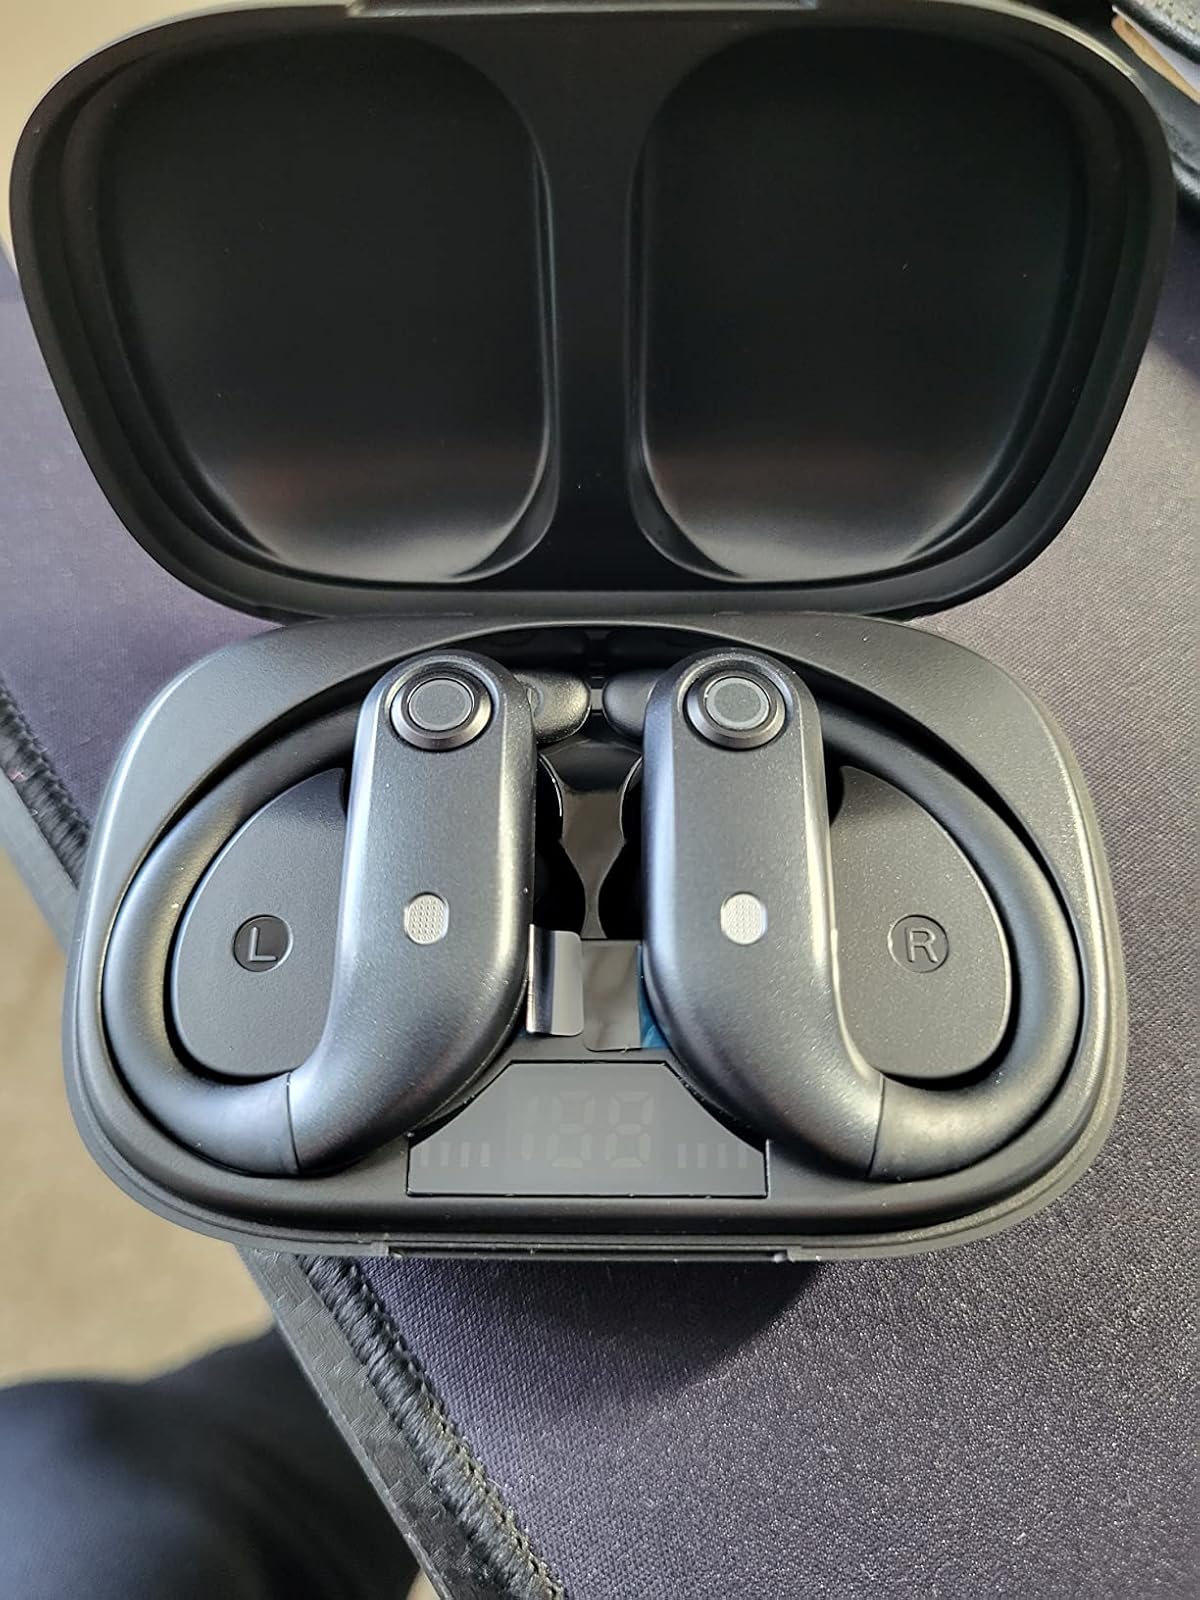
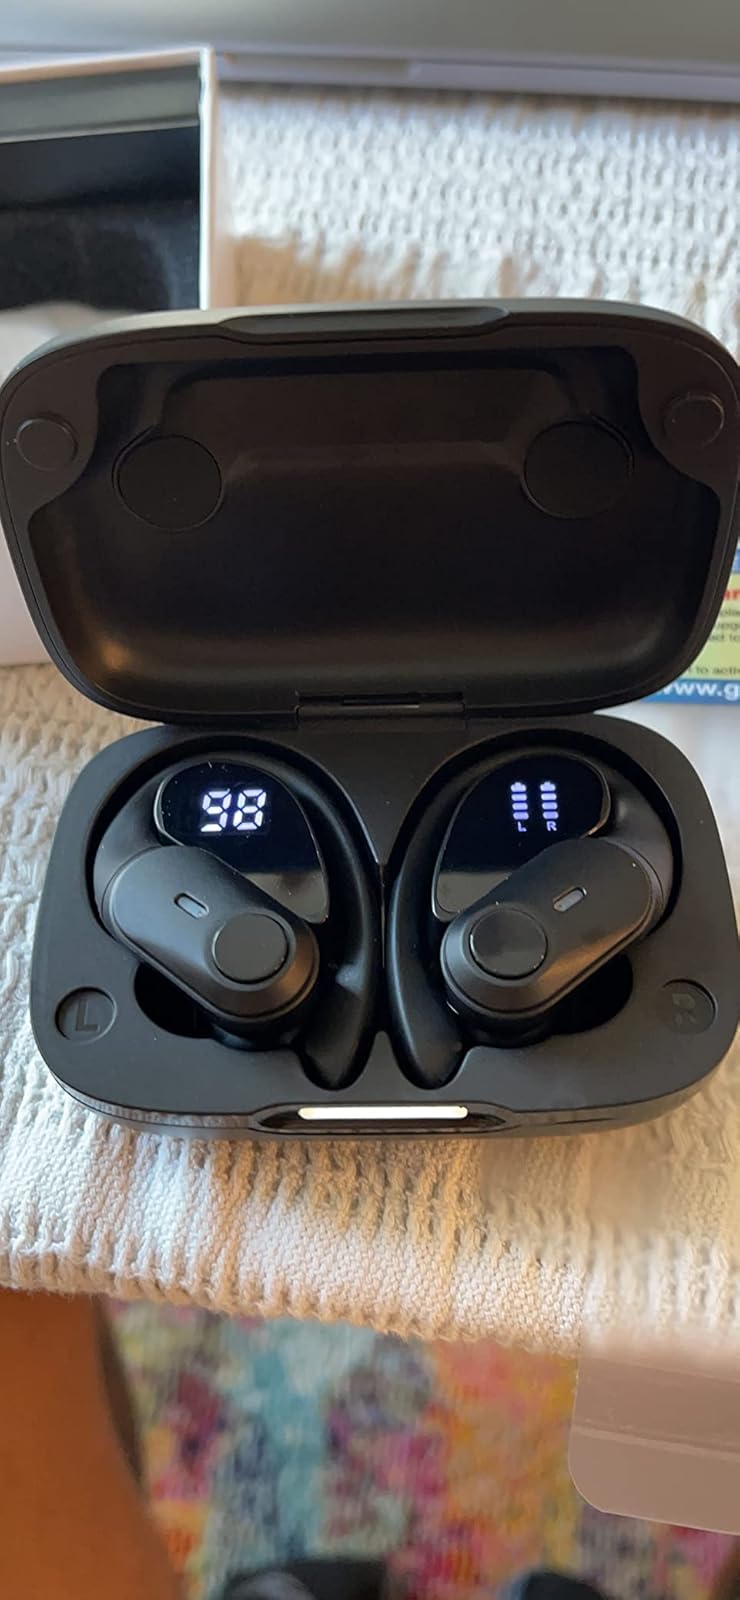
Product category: earbuds
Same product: yes